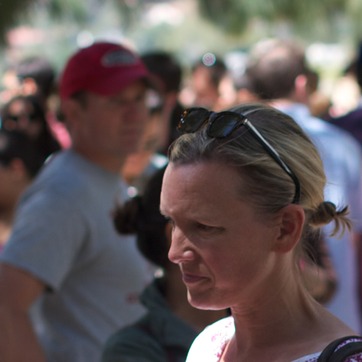
Material: skin